Utkatasana

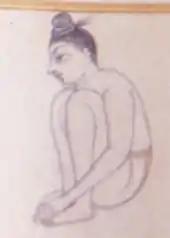
Utkatasana shown as a squatting pose in the 19th century "Sritattvanidhi"

The name comes from the Sanskrit words meaning "wild, frightening, above the usual, intense, gigantic, furious, or heavy", and meaning "posture" or "seat".